Thônex

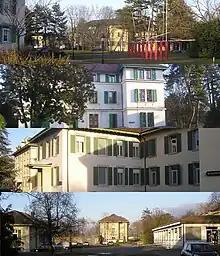
Views of the grounds of the Clinique de Belle-Idée à Genève

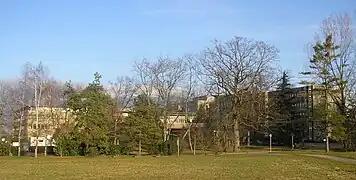
l'Hôpital des Trois-Chênes

Thônex has a population of . , 32.6% of the population are resident foreign nationals. Over the last 10 years (1999–2009 ) the population has changed at a rate of 14.6%. It has changed at a rate of 10.8% due to migration and at a rate of 3.9% due to births and deaths.